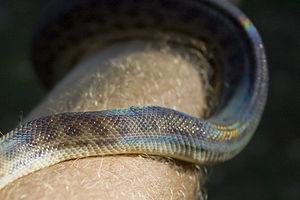
Le Python de Children est une espèce de serpents de la famille des Pythonidae.